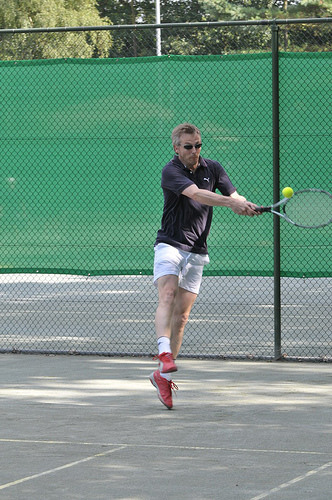
một người đàn ông đang nhảy lên để đánh quả bóng tennis